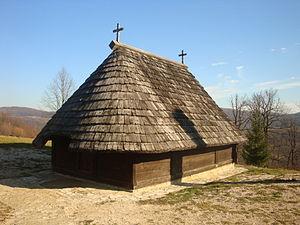
Kola est une localité de Bosnie-Herzégovine. Elle est située sur le territoire de la Ville de Banja Luka et dans la République serbe de Bosnie. Selon les premiers résultats du recensement bosnien de 2013, elle compte 1 385 habitants.
Cet article recense les monuments nationaux situés sur le territoire de la Ville de Banja Luka en Bosnie-Herzégovine et dans la République serbe de Bosnie. La liste établie par la Commission pour la protection des monuments nationaux compte 36 monuments nationaux inscrits sur la liste principale et 38 monuments inscrits sur une liste provisoire.
L'église en bois de l'Ascension est située en Bosnie-Herzégovine, sur le territoire du village de Kola et sur celui de la Ville de Banja Luka. Cette église en bois, construite à la fin du XVIIIᵉ siècle, est inscrite sur la liste des monuments nationaux de Bosnie-Herzégovine.